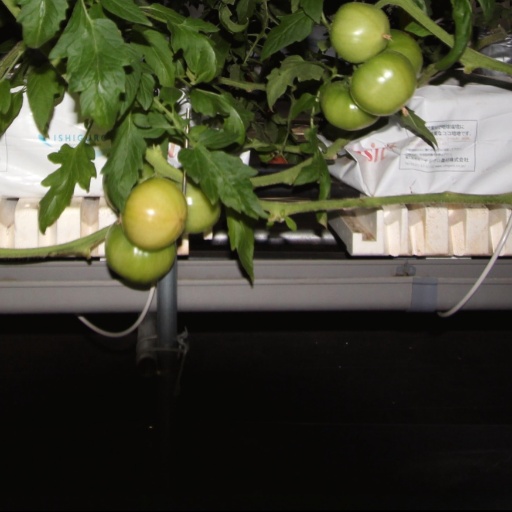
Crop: tomato